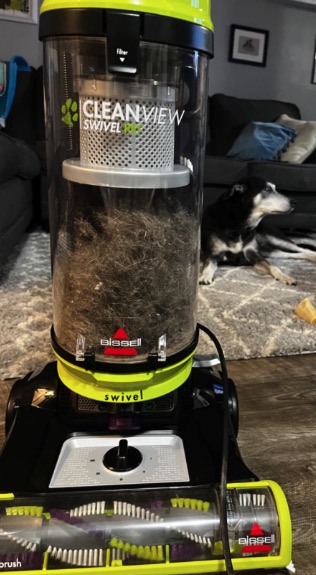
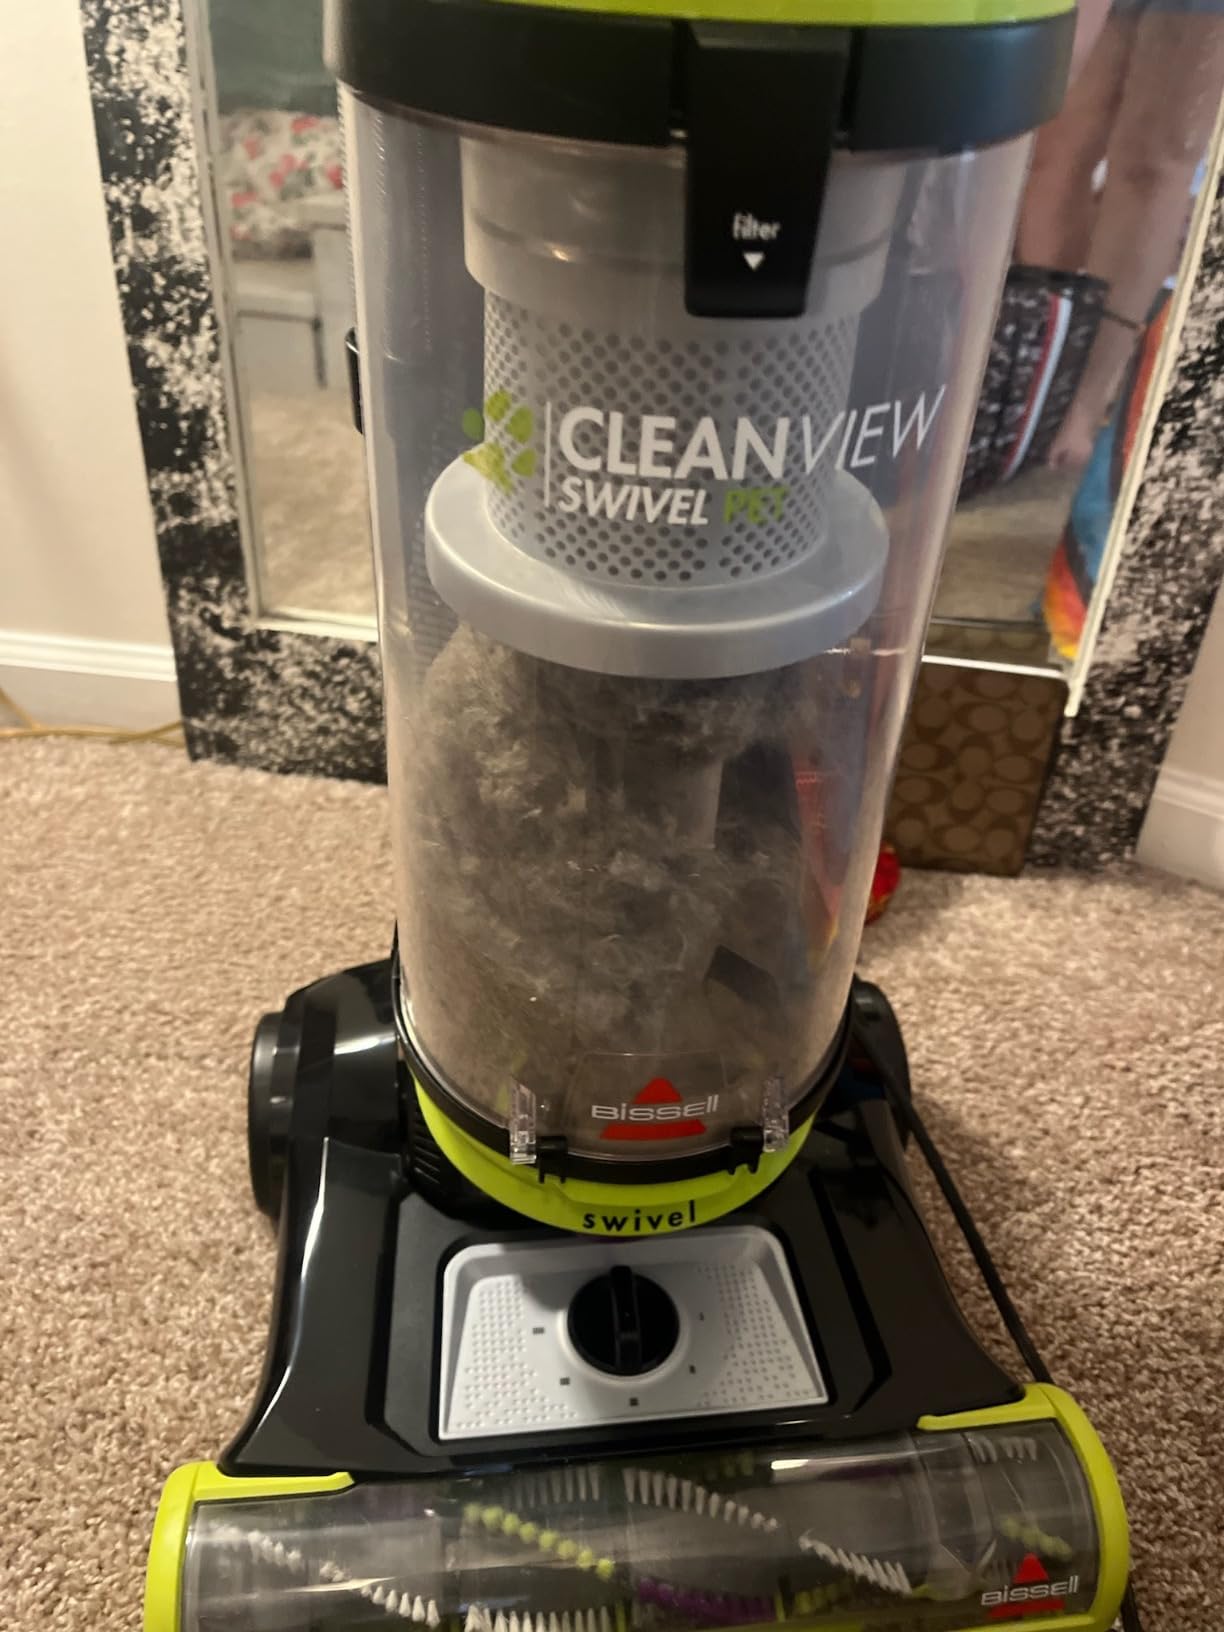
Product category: items_vacuum
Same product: yes